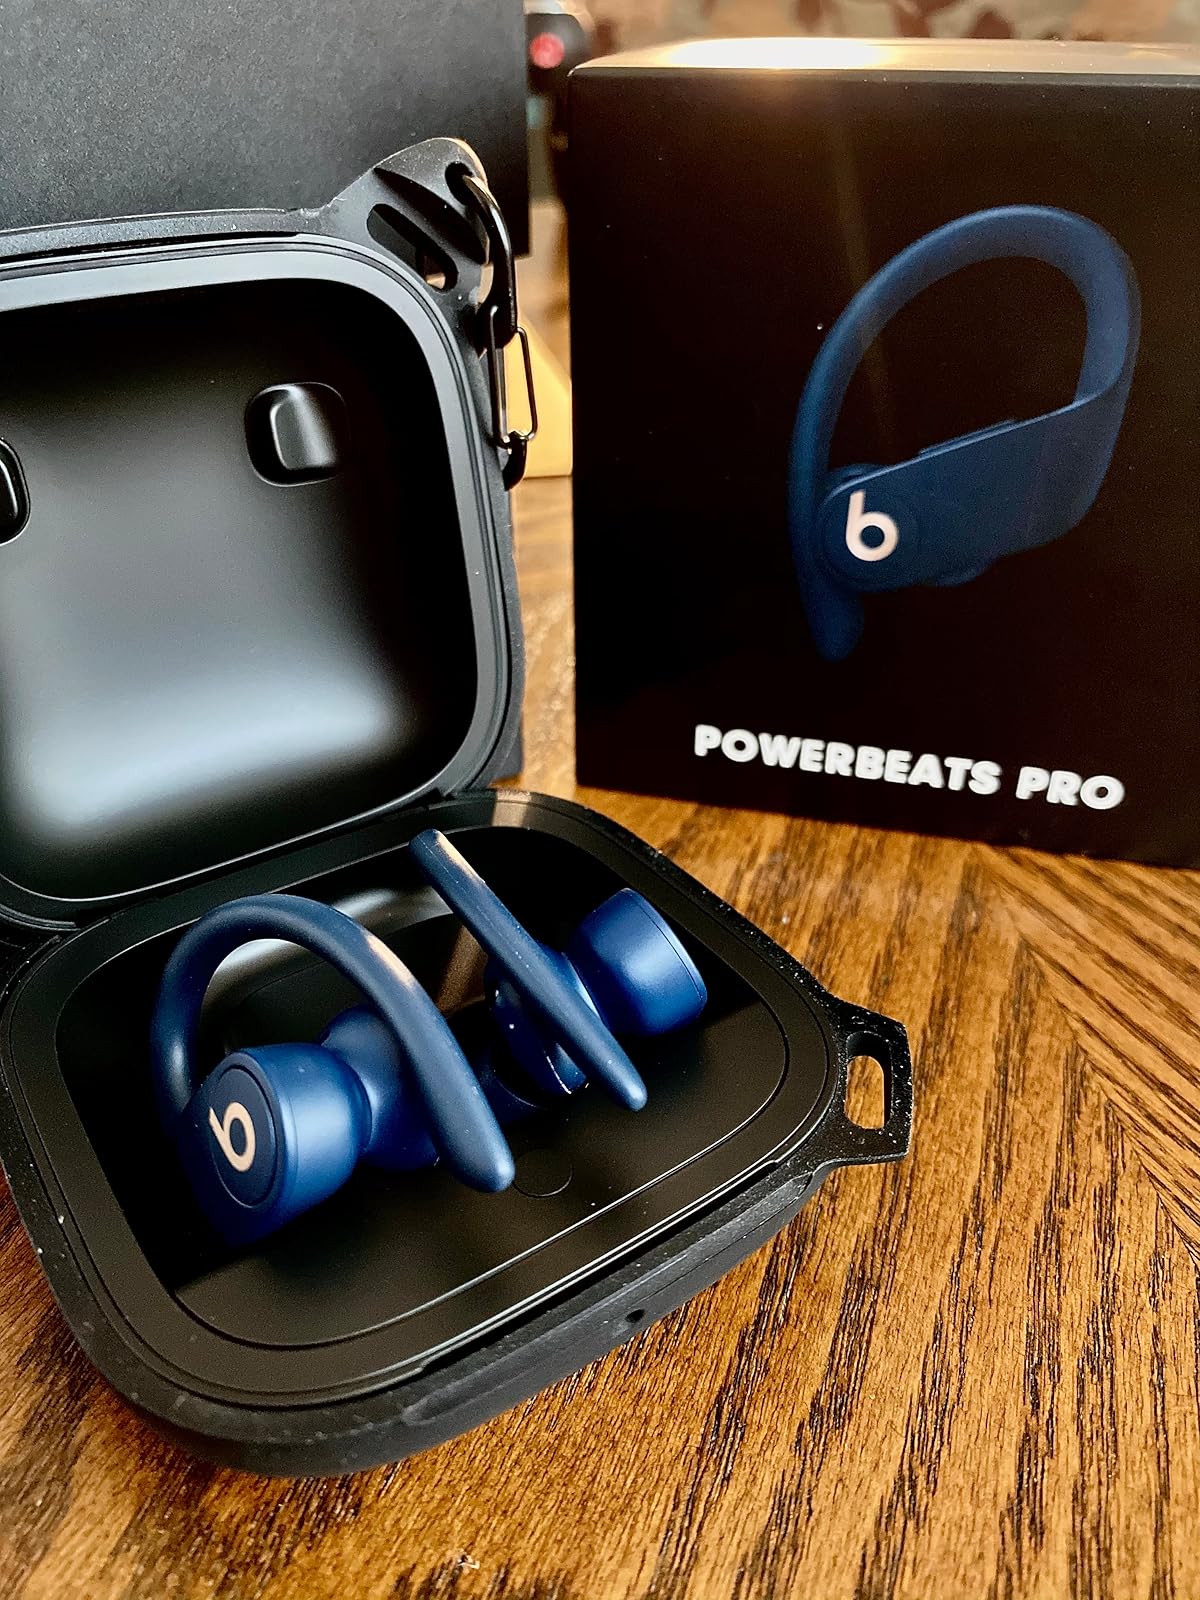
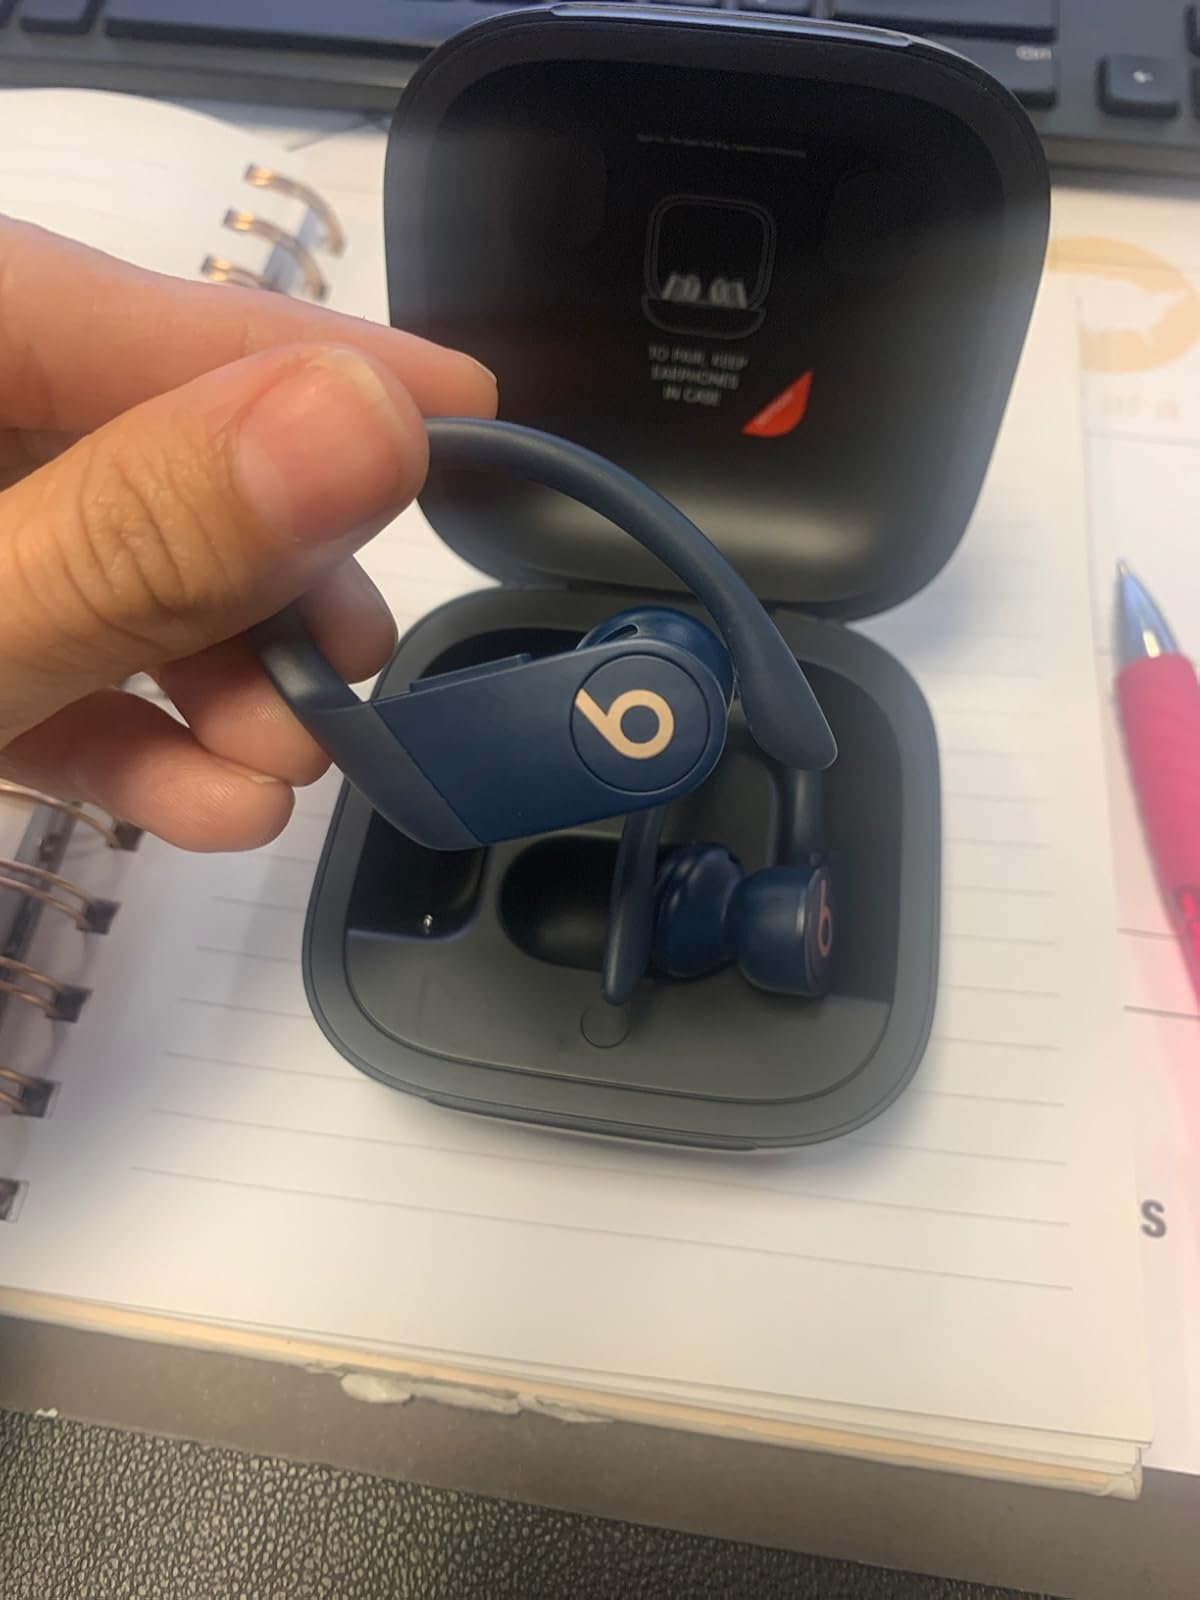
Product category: earbuds
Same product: yes